Kevin M. Burke

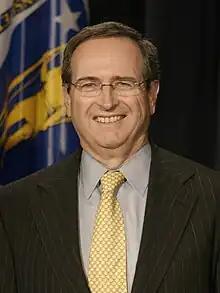
Official portrait, 2007

Kevin Michael Burke (born December 7, 1946) is an American lawyer and politician from Massachusetts.